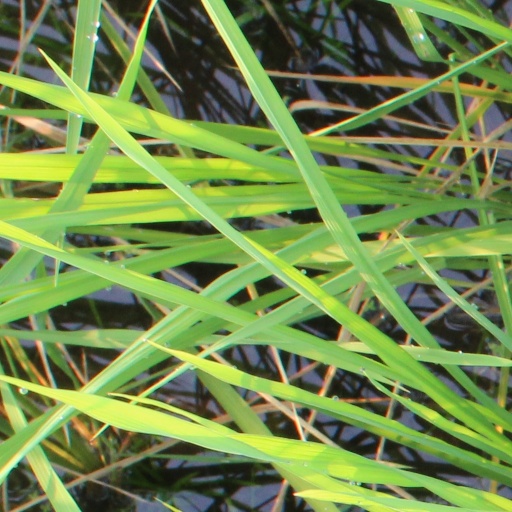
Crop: rice